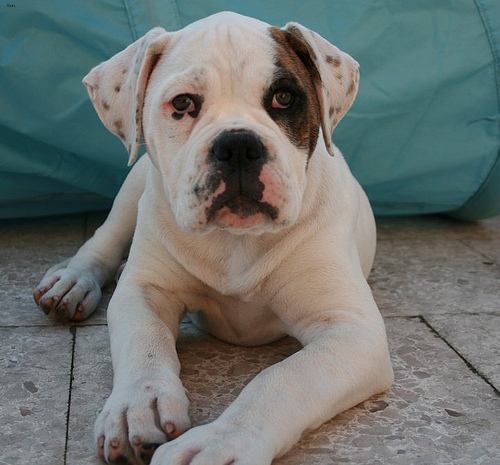
Breed: american bulldog